Elim Pentecostal Church

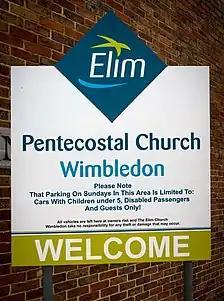

The Elim Pentecostal Church is a UK-based Pentecostal Christian denomination. It was founded in Ireland in 1915 by George Jeffreys and is the second-largest Pentecostal denomination in the UK.